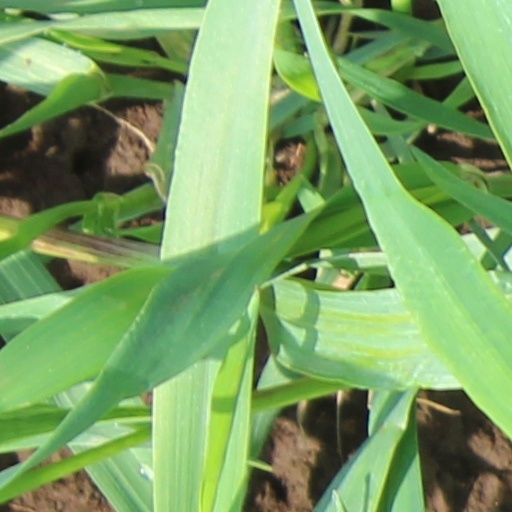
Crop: wheat